Patrice Yengo

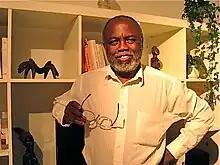
Yengo in June 2011

Patrice Yengo (born 1949) is a francophone Congolese political anthropologist living and teaching in Paris, France. He is a specialist of the Congolese Civil War (1993–2002), otherwise known as the Republic of the Congo Civil War. He is originally from Pointe-Noire, Republic of the Congo (Congo-Brazzaville).